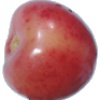
Label: cherry_rainier